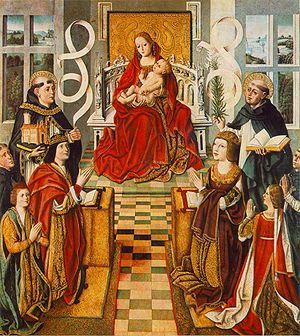
Katolske monarker
De "katolske monarker": Isabella (i midten til højre) og Ferdinand (i midten til venstre). Billedet er malet af Fernando Gallego (eller en lærling) i 1490-95.
Titlen De Katolske Majestæter eller De Katolske Monarker blev tildelt Isabella af Kastilien og Ferdinand 2. af Aragonien, da de havde forenet de to kongeriger gennem deres ægteskab. Paven, Alexander 6., gav dem titlen som kompensation for at have givet titlen "den mest kristne" til kongen af Frankrig.